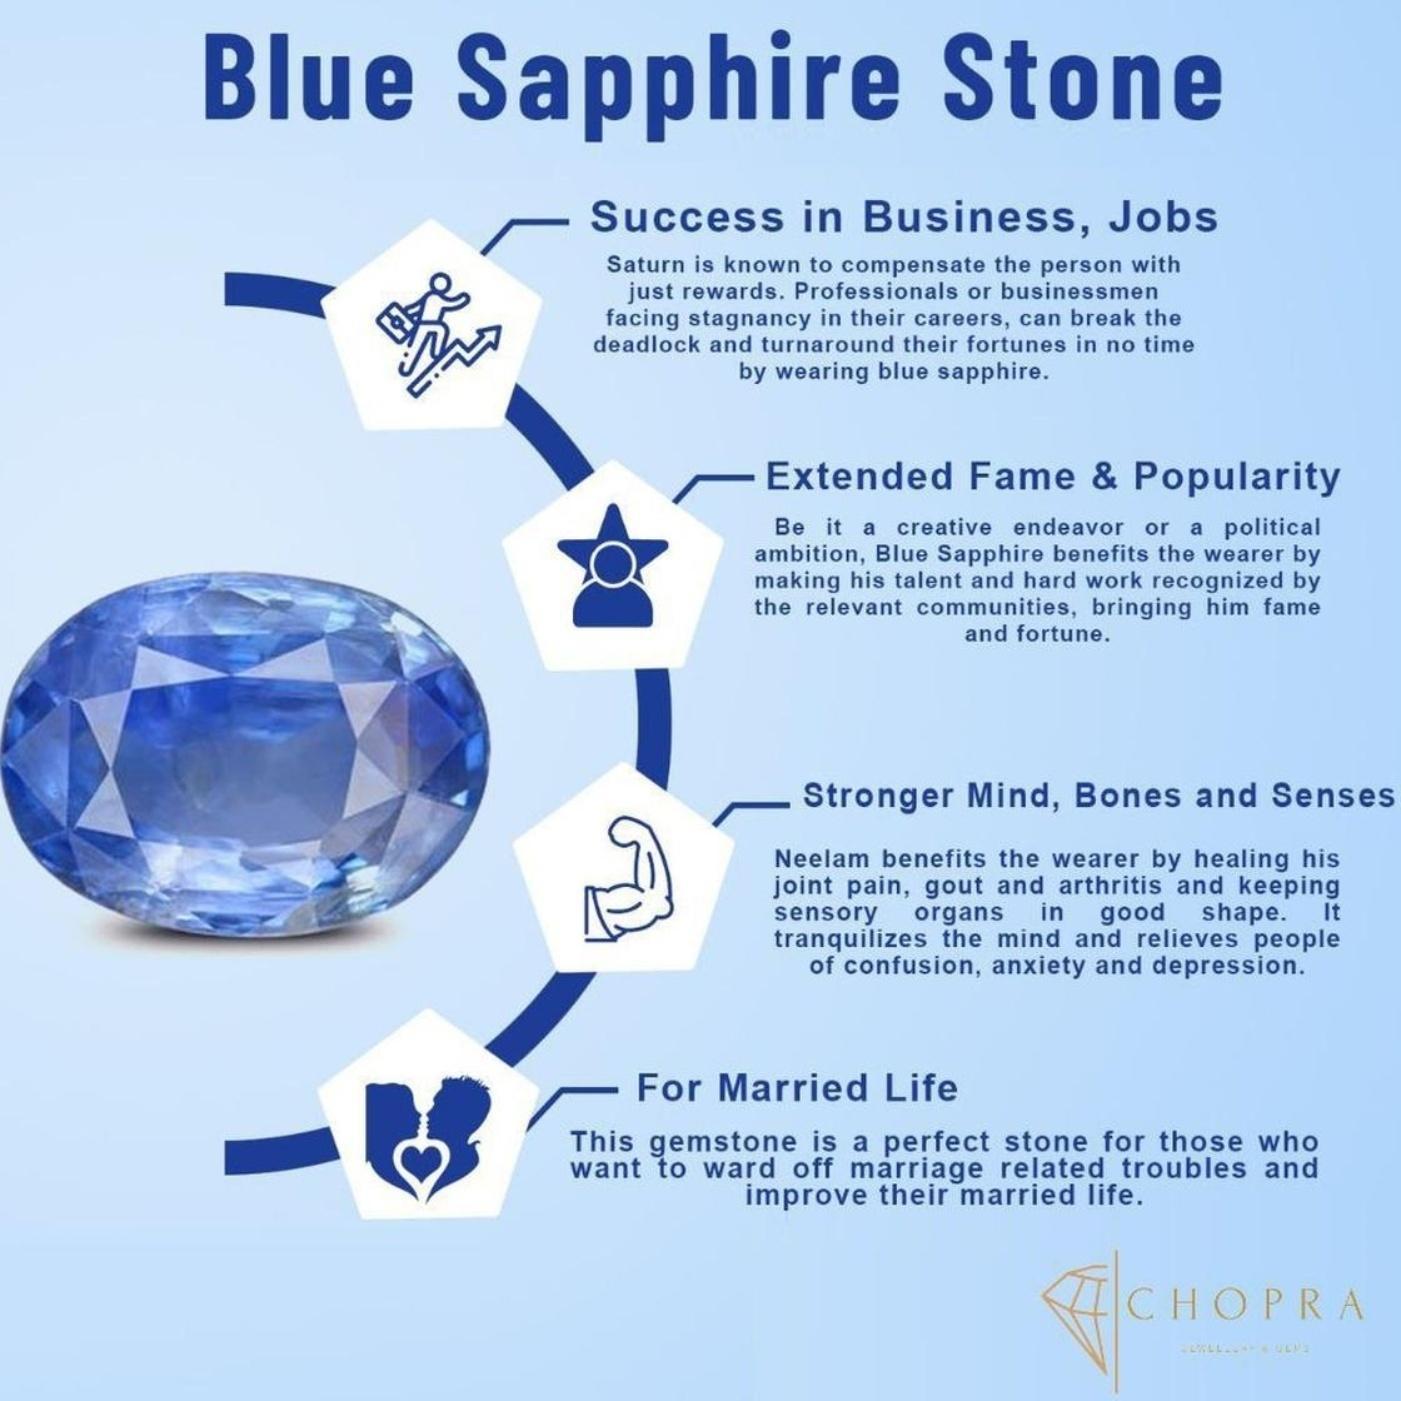
Chopra Gems Brass Sapphire Pendant Blue
Type: Necklaces & Pendants
Brand: Chopra Gems & Jewellery
Price: Rs. 499
 Amazing beautiful looking blue sapphire top quality carat loose gemstone, treated blue sapphire gem is available to order and can be shipped anywhere in the world. Gemstone certification can also be provided as an optional service. Blue sapphire is an extremely powerful stone. If it proves conducive for a person, it can bless one with immense good luck, wealth and prosperity, and grant unexpected riches sudden financial gains. Bluesapphire removes poverty and gives the wearer almost everything a man could desire, namely health wealth, longevity, happiness, property. Blue sapphire also protects the wearer from misfortunes, accidents, unexpected natural calamities, and guards one from unforeseen risks dangers. This gem stone guards one from all evil, purifies the mind and increase flow of positive energy and thought. Blue sapphire helps overcoming difficulties such as debt, enemies, and obstructions to the maintenance of your life, improving your health, exercise, improving upon weak rreas in your life, children, education, luck, speculations, dignity, and spiritual practices. Blue sapphire will help you overcome any feelings of emptiness, thereby helping you overcome and moods and depressions, and prevent you from projecting any of your fears or worries onto others.
Features: Sapphire pendant,Collection ethnic,Occasion everyday
Included: 1 Sapphire Pendant